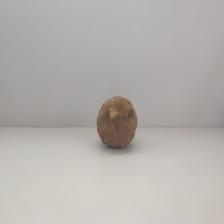
Size: Spoiled